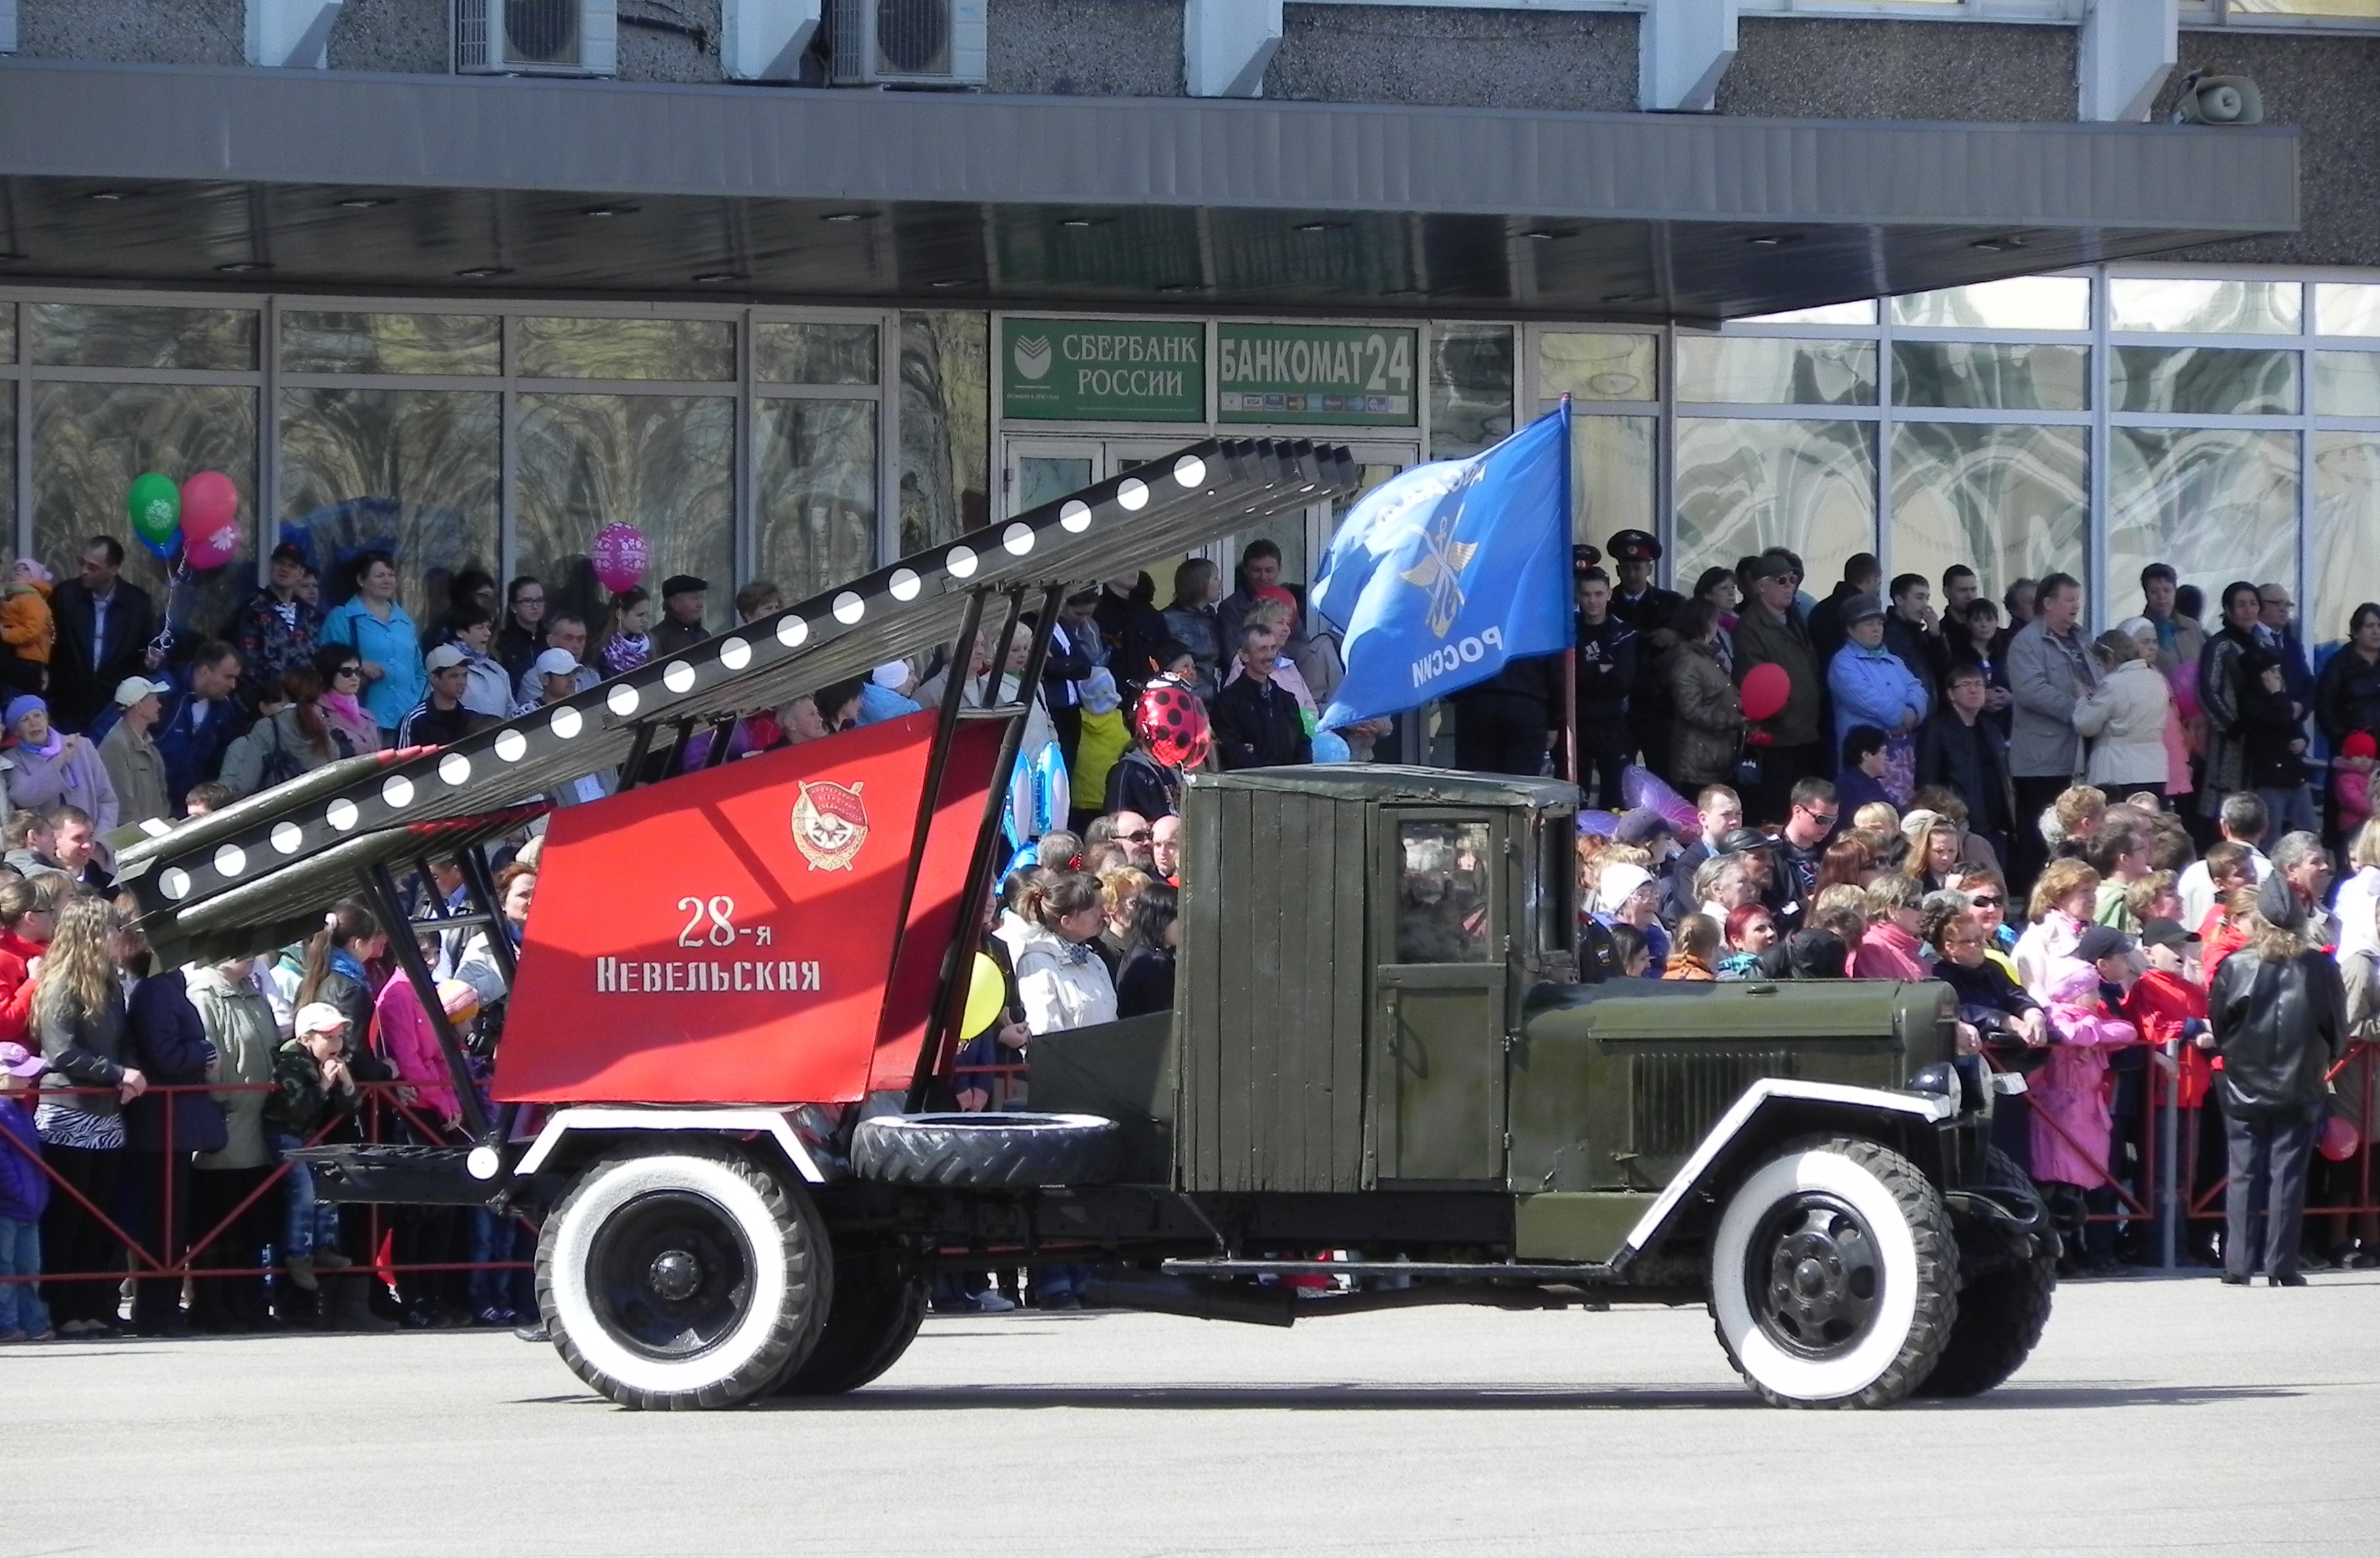
car, vehicle, flag, parade, festival, event, may 9, victory day, the second world war, ribbon of saint george, retro cars